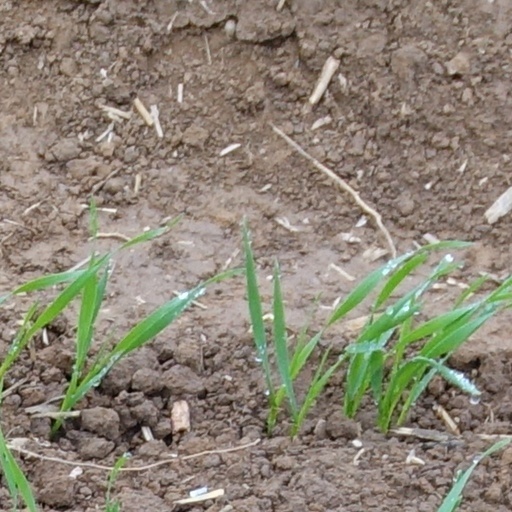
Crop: wheat